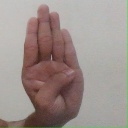
अक्षर: ब